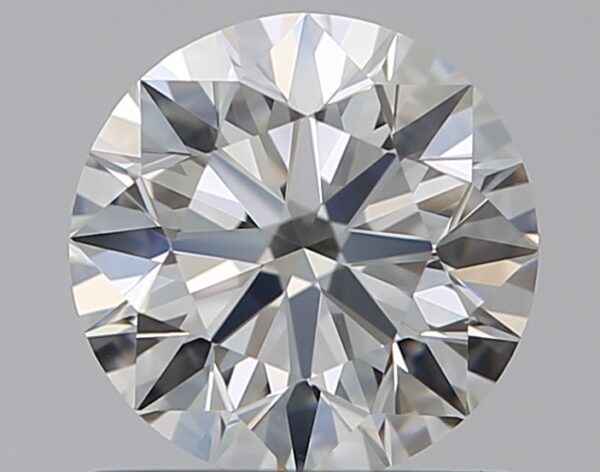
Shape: round
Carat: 0.75
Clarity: VVS2
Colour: G
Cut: EX
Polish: EX
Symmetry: EX
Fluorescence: N
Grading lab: GIA
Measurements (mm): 5.8 x 5.82 x 3.61